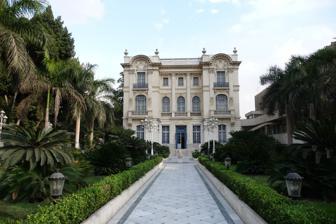
Building: Mohamed Mahmoud Khalil Museum
Country: Egypt
Year built: 1962
Entrance Mahmoud-Khalil-Museum The Mohamed Mahmoud Khalil Museum is a museum in Giza , Egypt . It is located in a palace built in the early 20th century. History The museum was opened on 23 July 1962, and dedicated to the memory of Mohammed Mahmoud Khalil Pasha and his wife Emiline Lock. In 1971 it was sectioned by the government of Egypt ; President Anwar El-Sadat used it for executive offices. The palace was returned to museum use in 1993. Collection Poppy Flowers (1887) by Vincent van Gogh was cut from its frame and stolen from the museum in 2010 Among the great artists works endowed by Mohammed Mahmoud Khalil and his wife are those of Paul Gauguin , Claude Monet , Auguste Renoir , Auguste Rodin and Vincent van Gogh . The Museum houses a fine collection of Impressionist paintings, mainly collected before 1928, which alone rivals most European National Collections. Art thefts A van Gogh painting known both as Poppy Flowers , also known as Vase and Flowers and Vase with Viscaria was cut from its frame and stolen from the museum in August 2010. Several members of Egypt's Ministry of Culture , including Deputy Minister of Culture Mohsen Shaalan , faced criminal charges as a result of the theft, with prosecutors arguing that they created or perpetuated the conditions that allowed the crime to occur. Previously, the painting had been stolen from the museum's temporary location in 1978, and recovered 10 years later in Kuwait. Nine paintings of the 19th-century Egyptian ruler Ibrahim Pasha were stolen in 2009, and were found 10 days later dumped outside. See also List of palaces in Egypt References